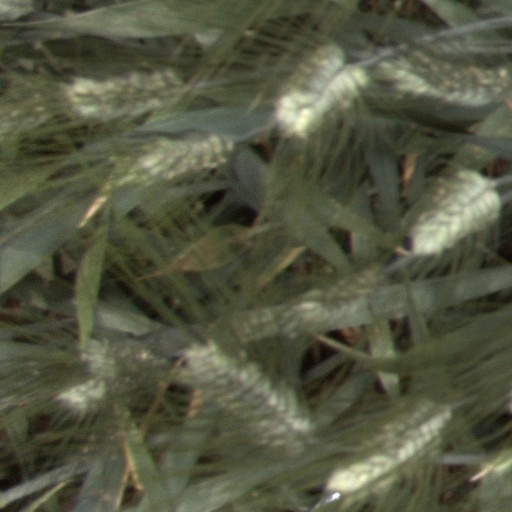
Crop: wheat